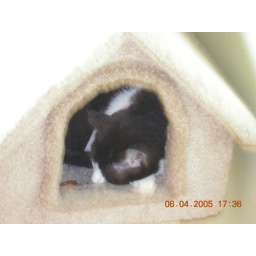
Skyler sleeping in a Petco cat house